Elmer Bäck

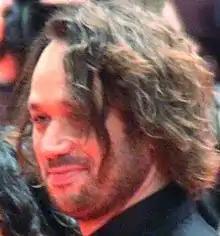
Elmer Bäck at the 2015 Berlin International Film Festival

Elmer Bäck (born 18 October 1981) is a Finnish actor who is best known for starring in a 2015 Peter Greenaway film "Eisenstein in Guanajuato". He has been in theatrical productions, in movies and on television in Finland, and is part of the theatre group Nya Rampen, based in Berlin, Germany.